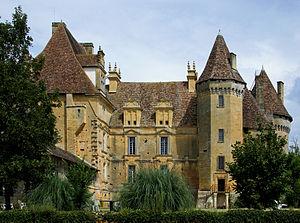
Le château de Lanquais.
Lanquais est une commune française située dans le département de la Dordogne, en région Nouvelle-Aquitaine.
Le château de Lanquais se situe sur la commune de Lanquais dans le département français de la Dordogne. Il date des XVᵉ et XVIᵉ siècles. Il a été classé aux monuments historiques les 8 juillet 1942 et 14 septembre 2010.
La maison de La Cropte est une famille d'extraction chevaleresque originaire du Périgord blanc; par sa branche de Chantérac, elle constitue une des familles subsistantes de la noblesse française.